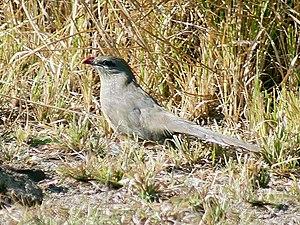
Le Malcoha sirkir est une espèce d'oiseau de la famille des Cuculidae.